Donkey Kong 64

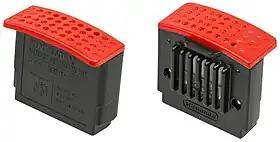
Front and back views of a black, plastic cartridge with a red top.

"Donkey Kong 64" is a 3D platforming action-adventure game in which the player, as Donkey Kong and his friends, explores an island and collects items to progress through minigames and puzzles. The game follows a traditional storyline for the series: King K. Rool and his reptilian Kremlings invade the idyllic DK Isle and kidnap Donkey Kong's friends, planning to power up their Blast-O-Matic weapon and destroy the island. After a tutorial, the player embarks as Donkey Kong to rescue the others from their kidnappers and stop K. Rool's plan. While exploring the in-game world and completing puzzle minigames, the player collects two types of bananas: colored bananas, which are color-coded differently for each Kong character, award the player with banana medals and can be traded for access to each world's boss fight; and golden bananas, a certain number of which are required to unlock each new in-game world.